2500th Anniversary of the Foundation of Neapolis

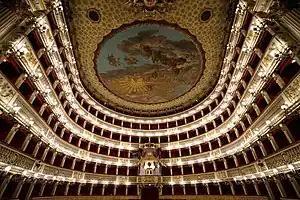
Interior view on to the royal box

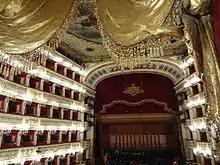
View from the royal box

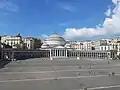
Piazza del Plebiscito seen from Royal Palace of Naples

On March 25, 2025, inauguration of the Napoli2500 celebrations, at the Teatro di San Carlo with the opera “Napoli Milionaria” by Eduardo De Filippo. The 80th anniversary of the opera is also being celebrated. The De Filippo family was present in the theatre.